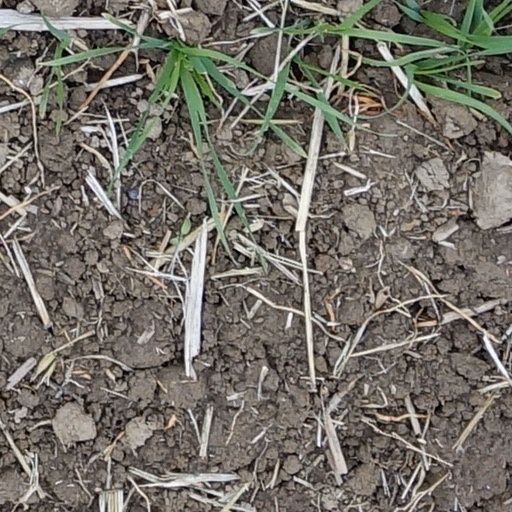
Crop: wheat